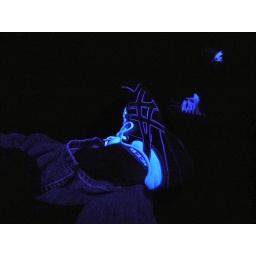
my shoe in black light